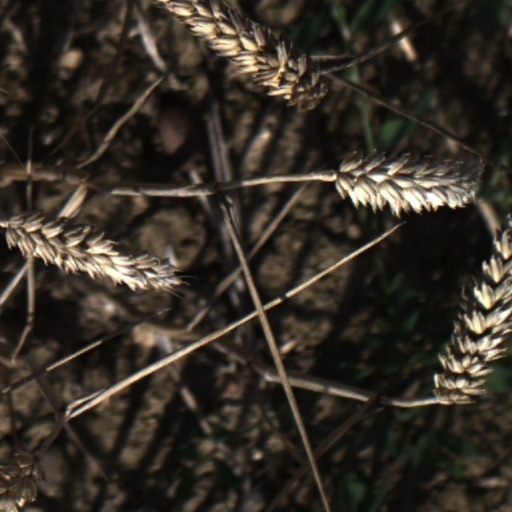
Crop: wheat